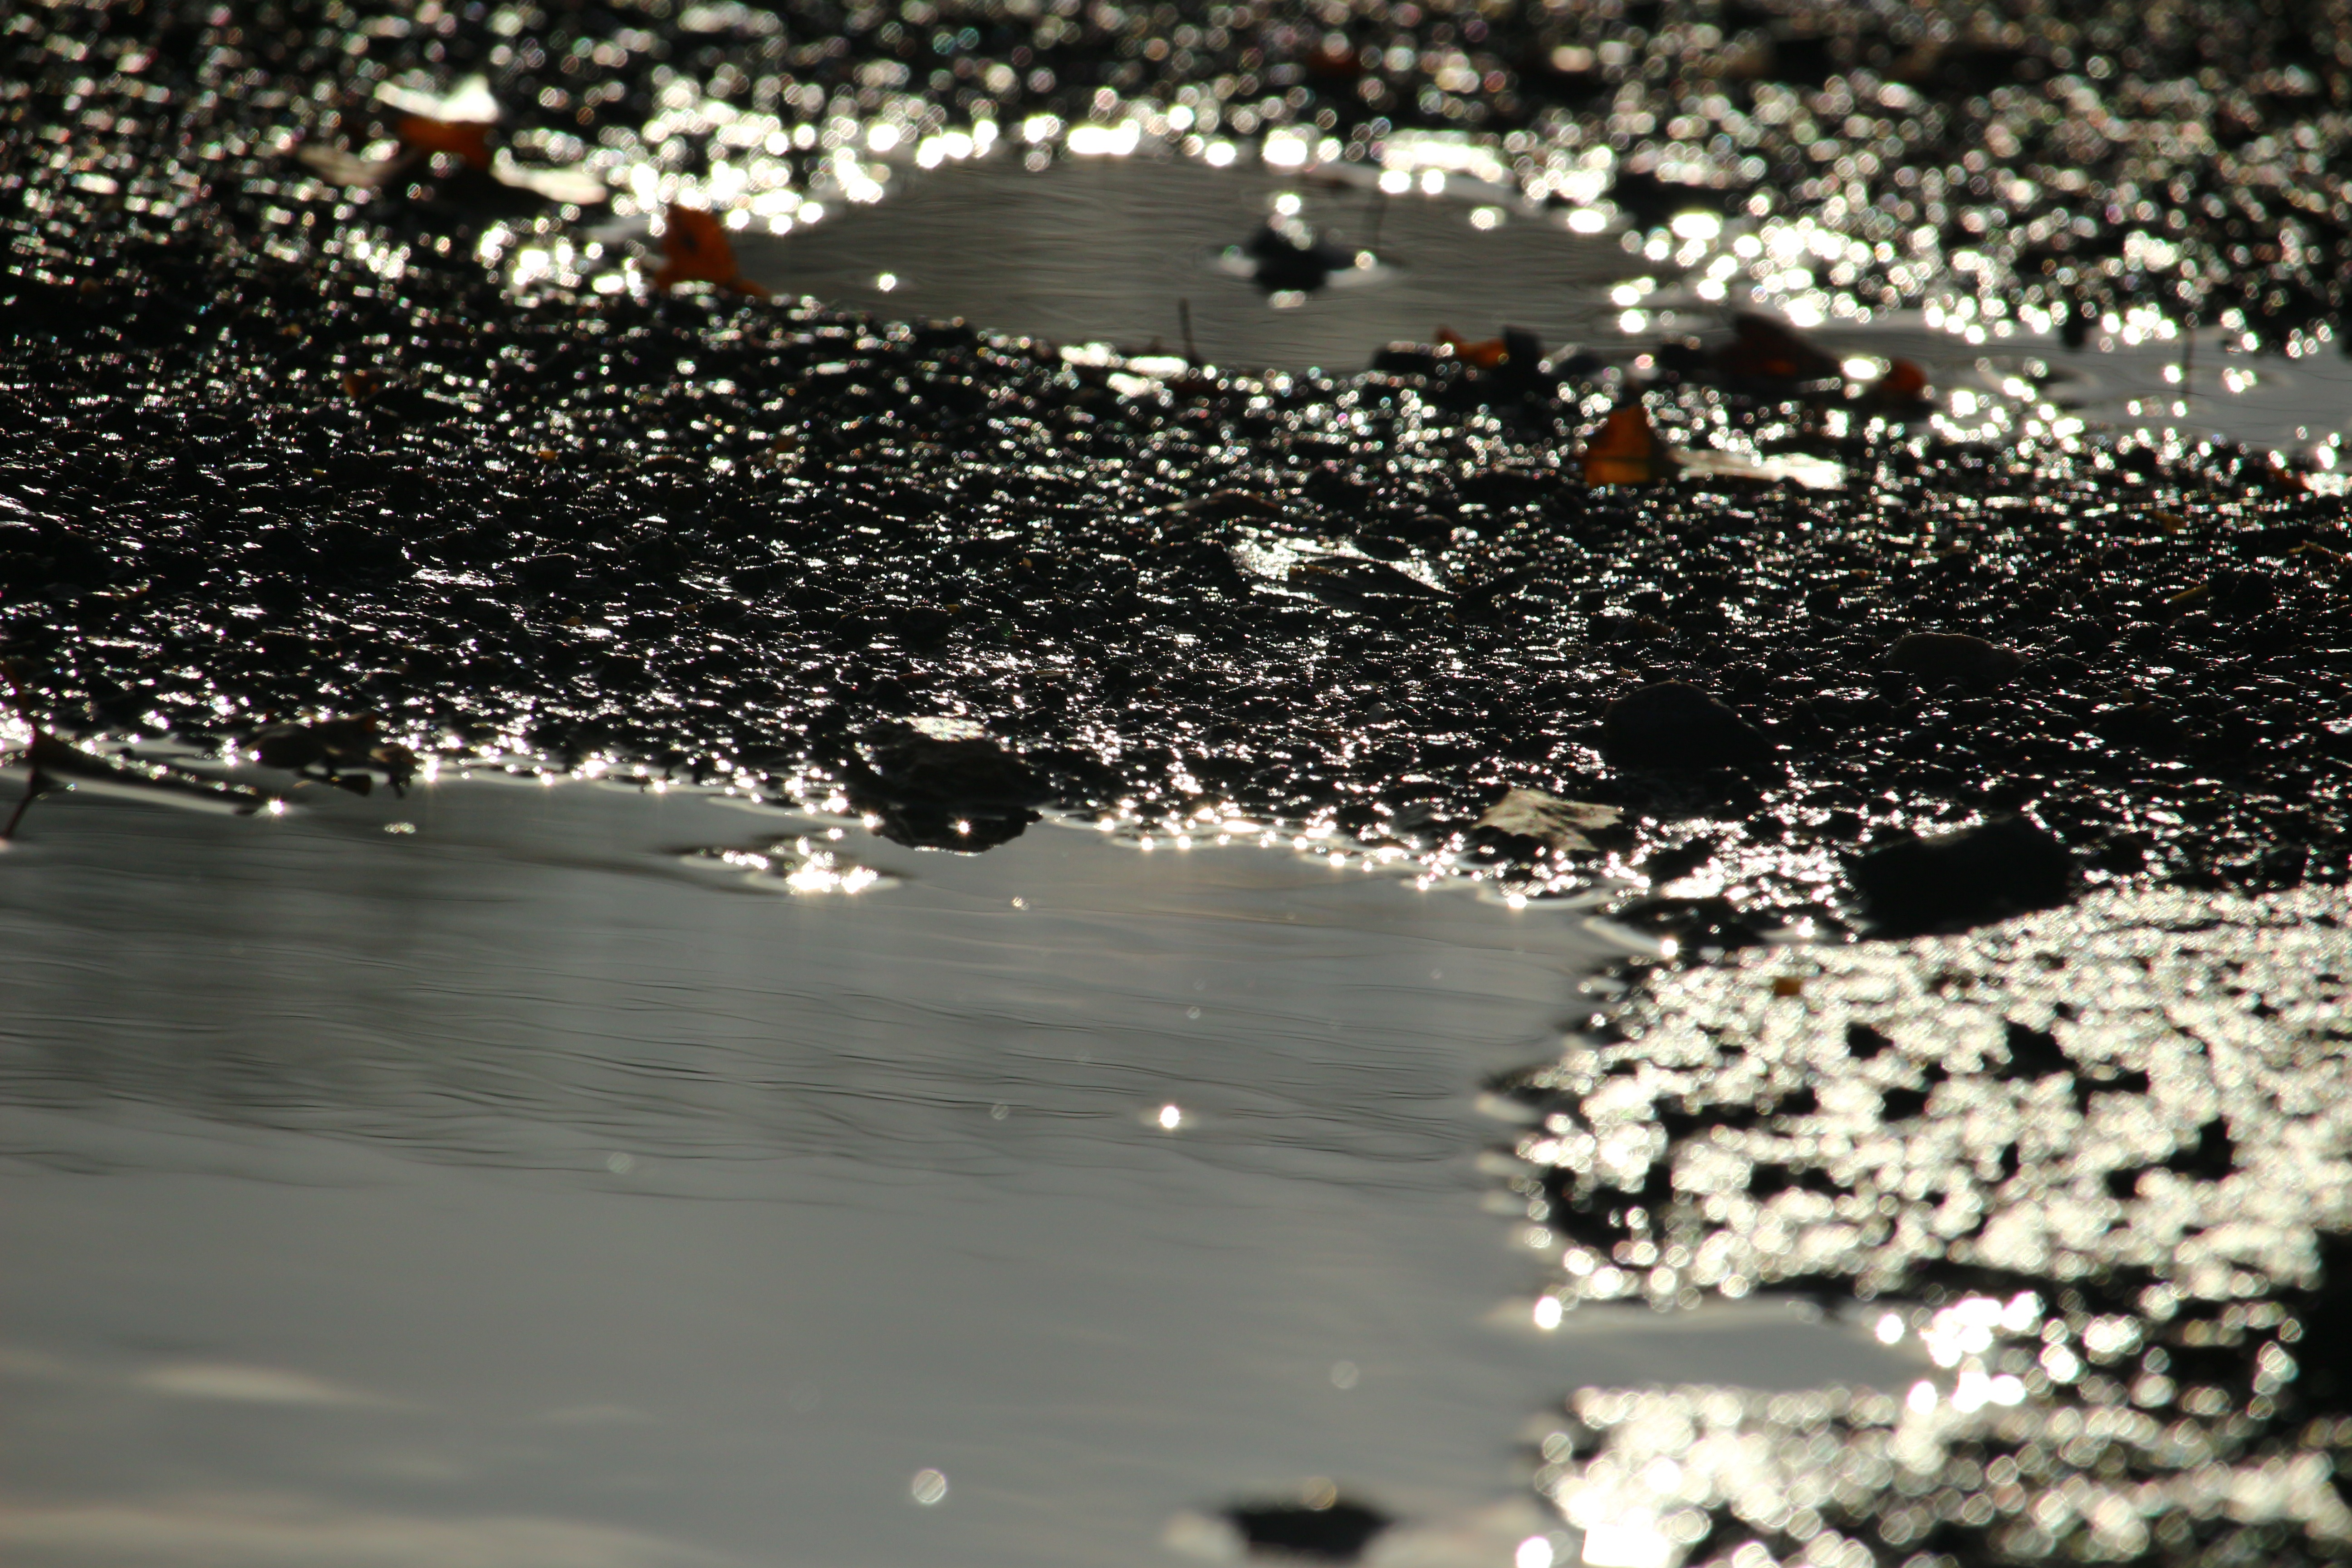
sea, water, sunlight, flock, reflection, puddle, pebble, stones, gravel, pebbles, mirroring, aerial photography